Napoleon (board game)

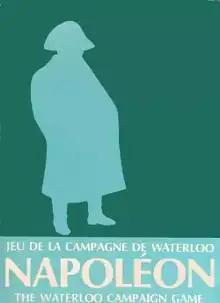
Box cover of original Gamma Two edition, 1974

Napoleon, subtitled "The Waterloo Campaign, 1815", is a strategic-level block wargame published by Gamma Two Games in 1974 that simulates the Battle of Waterloo. A number of versions of the game have been produced by Avalon Hill and Columbia Games.